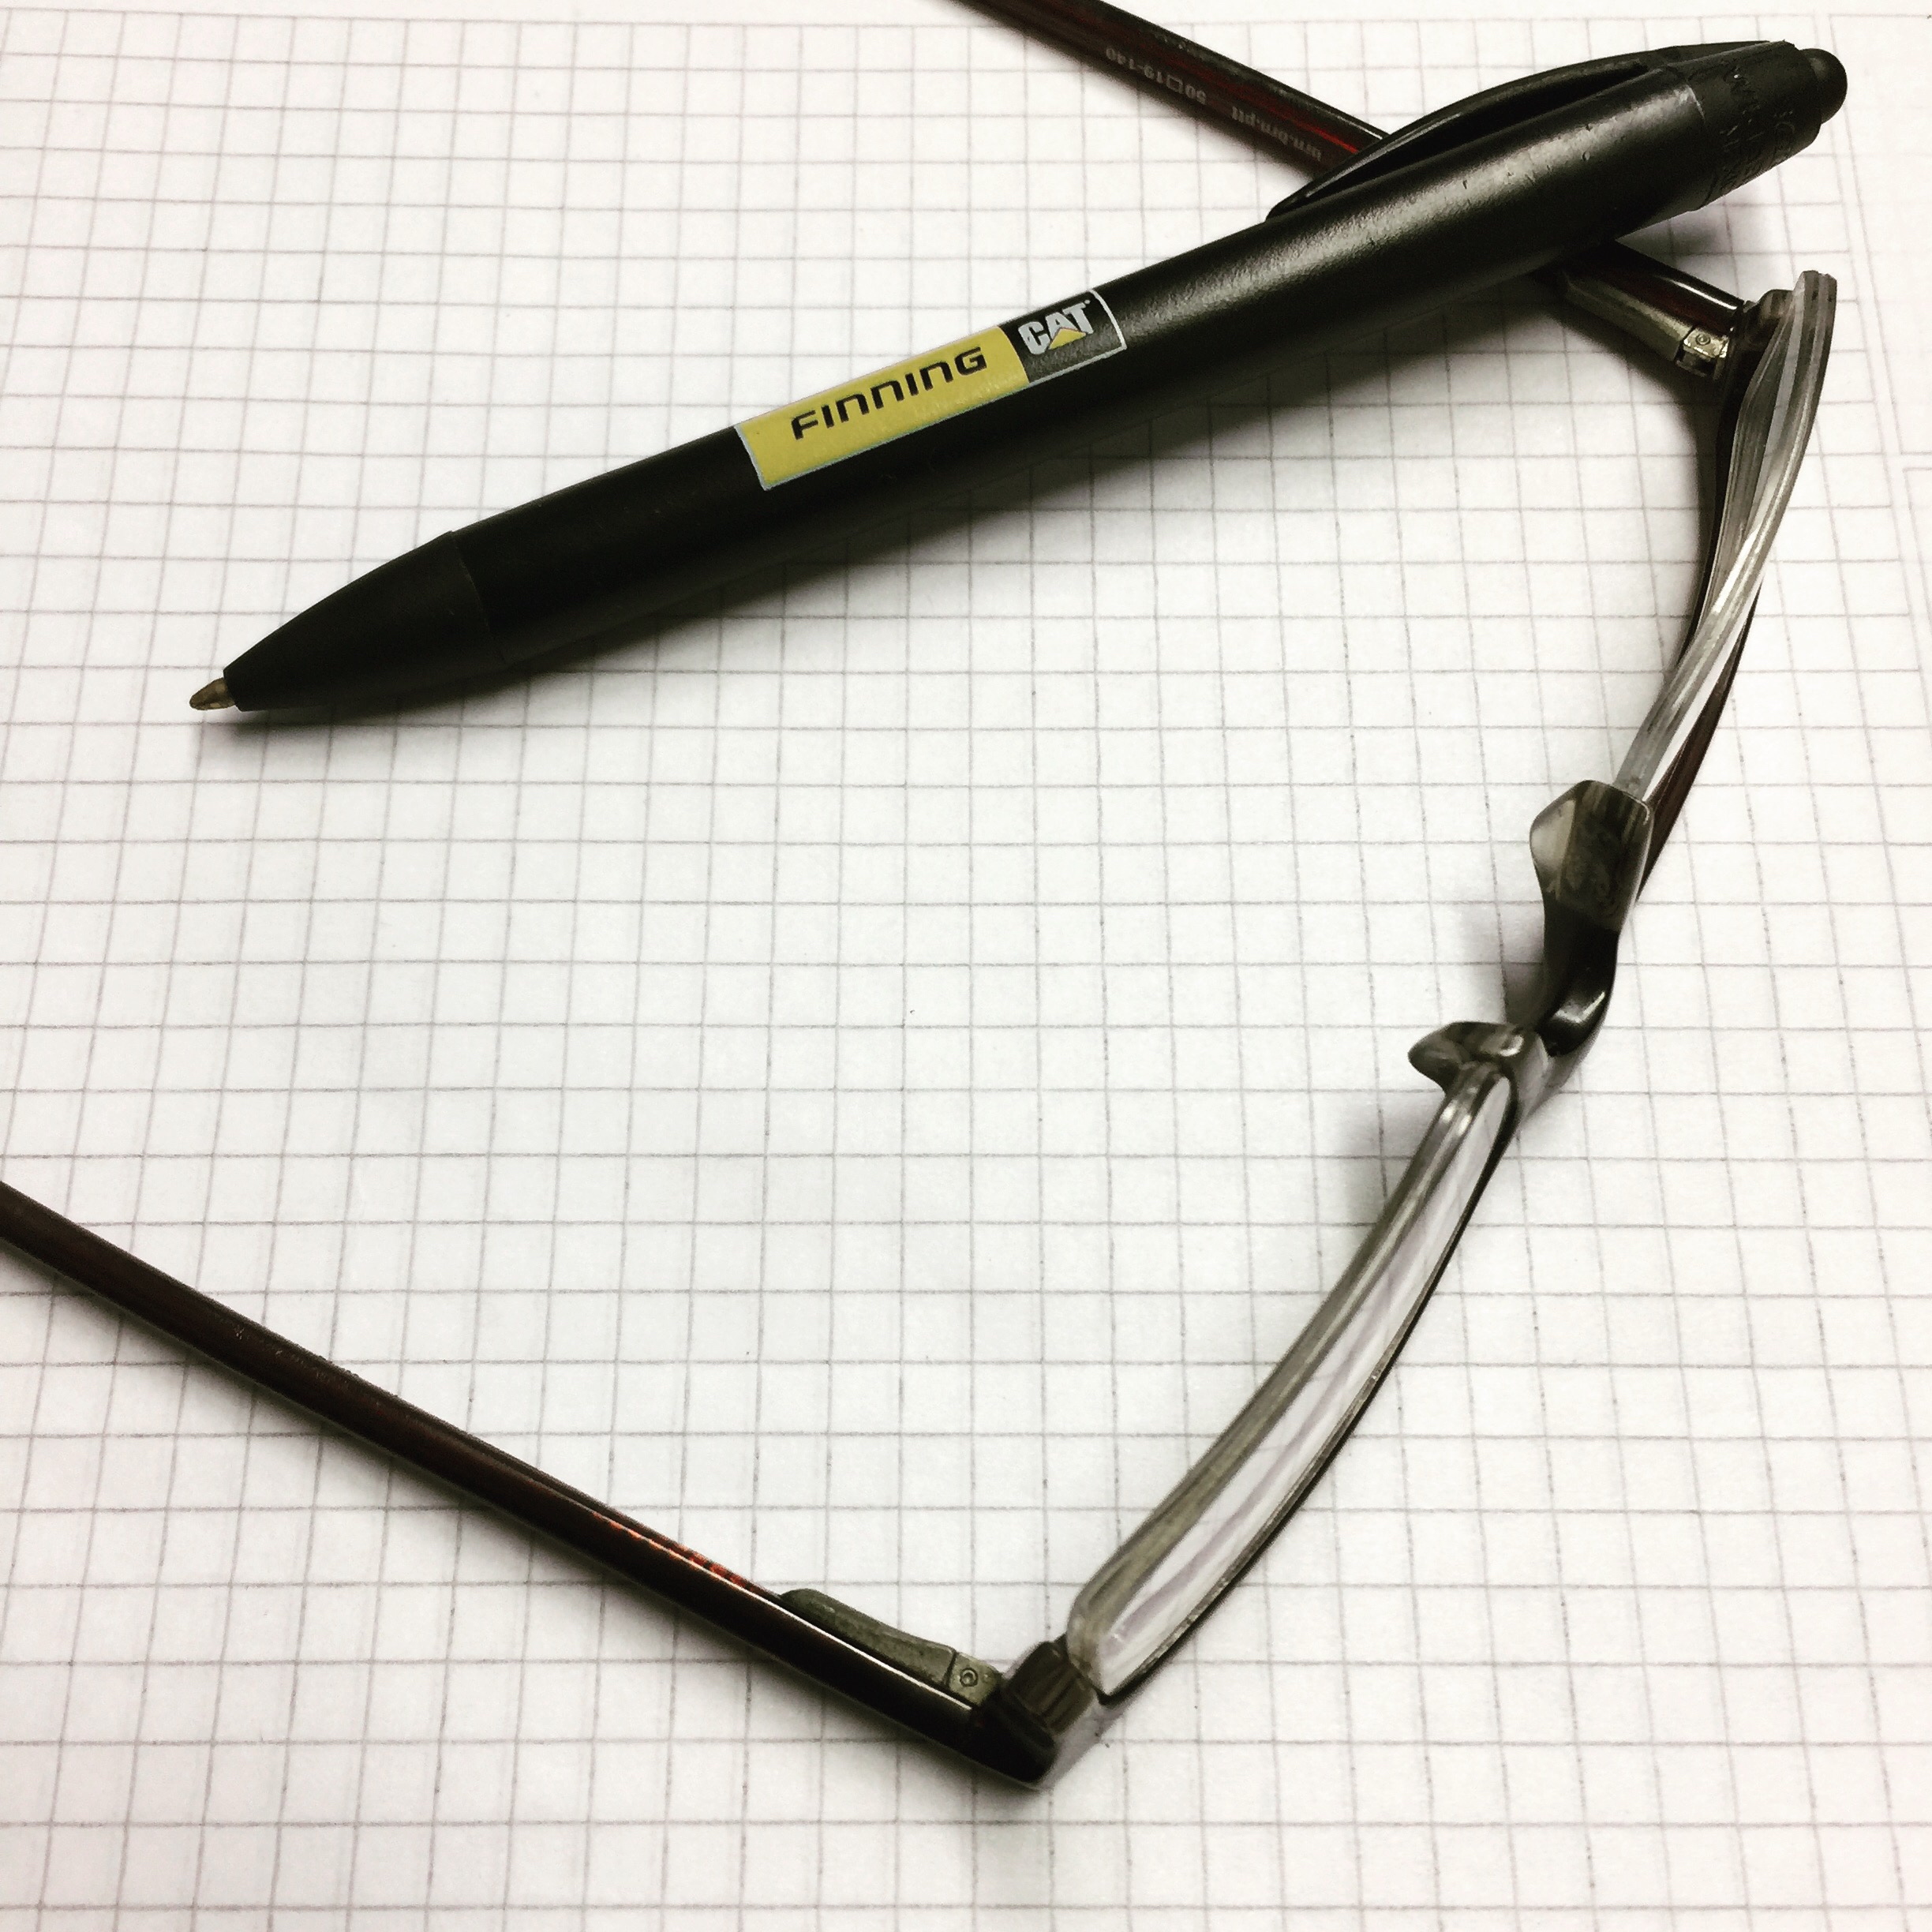
iphone, weapon, instagram, argentina, iphoneography, project365, squareformat, rodrigoparedes, buenosaires, ar, 160378, 160378com, www160378com, iphone6plus, 281, bow and arrow